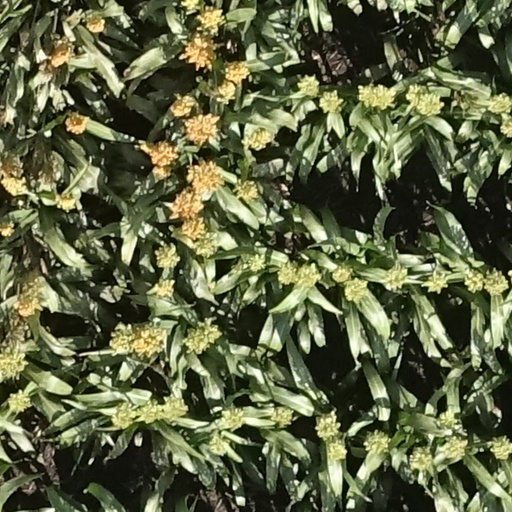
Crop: sorghum